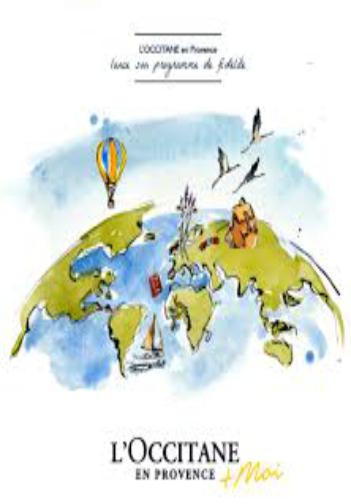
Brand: L'Occitane en Provence
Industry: Necessities